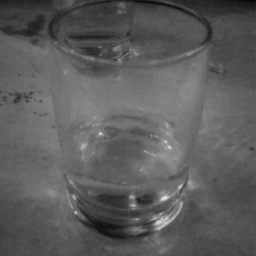
An empty glass in the oldest bar in New York.